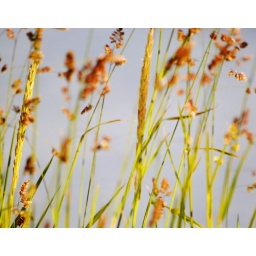
Tall grass by the ocean